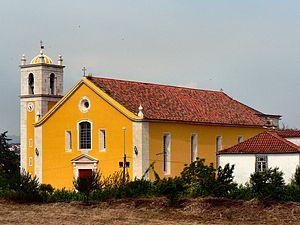
Cet article recense les monuments nationaux du district de Lisbonne, au Portugal.